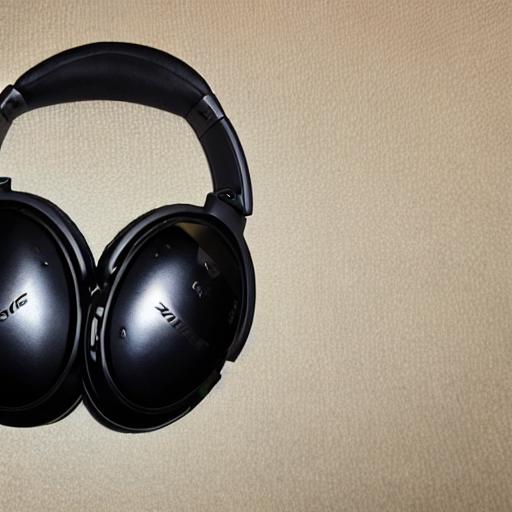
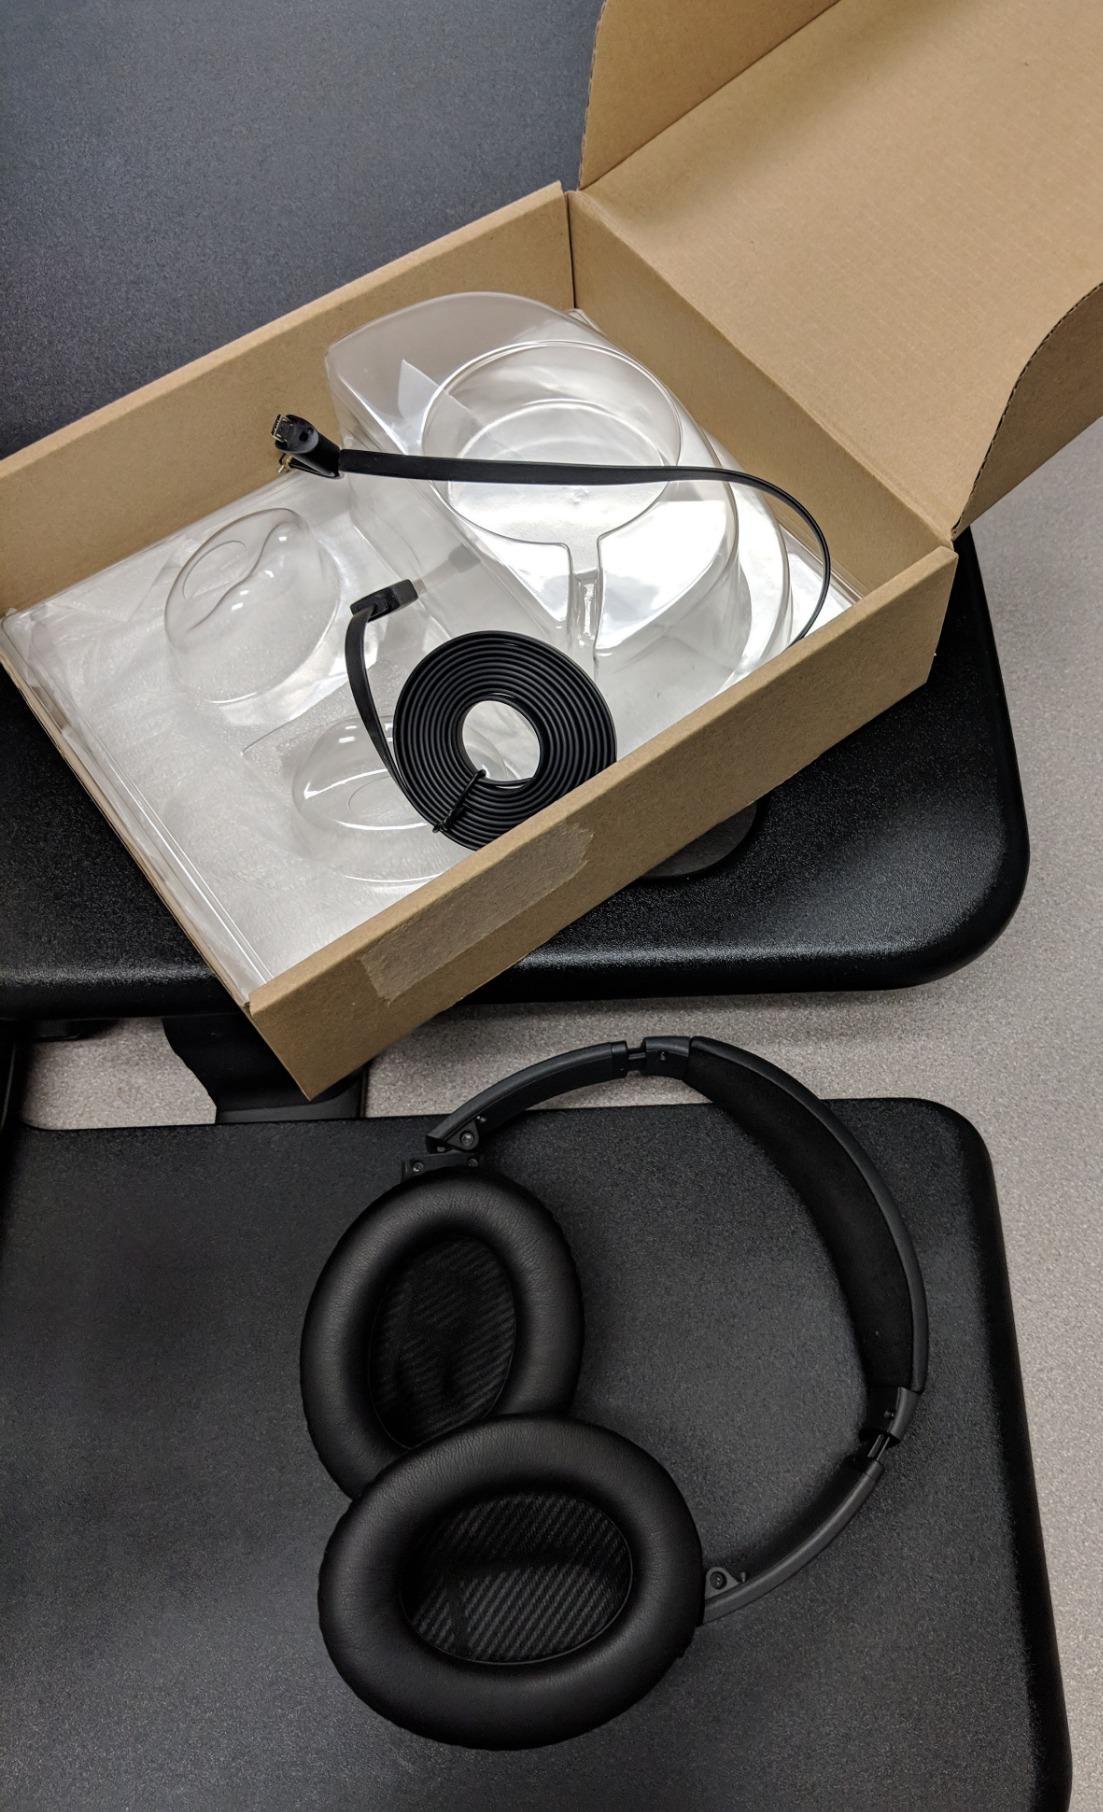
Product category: headphones
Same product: no